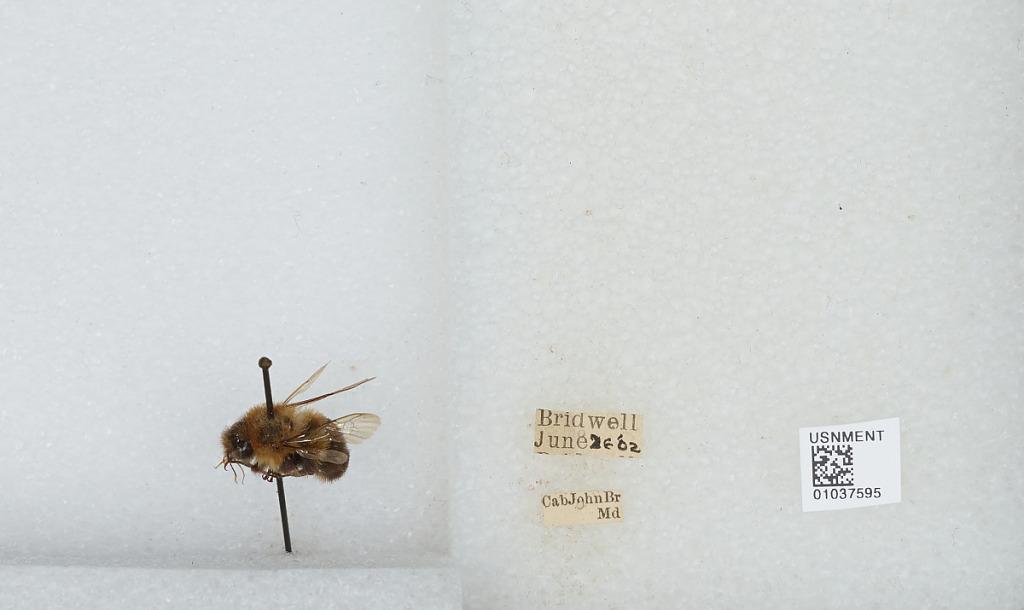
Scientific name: Bombus sp.
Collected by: Bridwell
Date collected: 1902-6-26
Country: United States
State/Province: Maryland
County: Montgomery
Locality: Cabin John Bridge
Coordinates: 38.9729, -77.1486